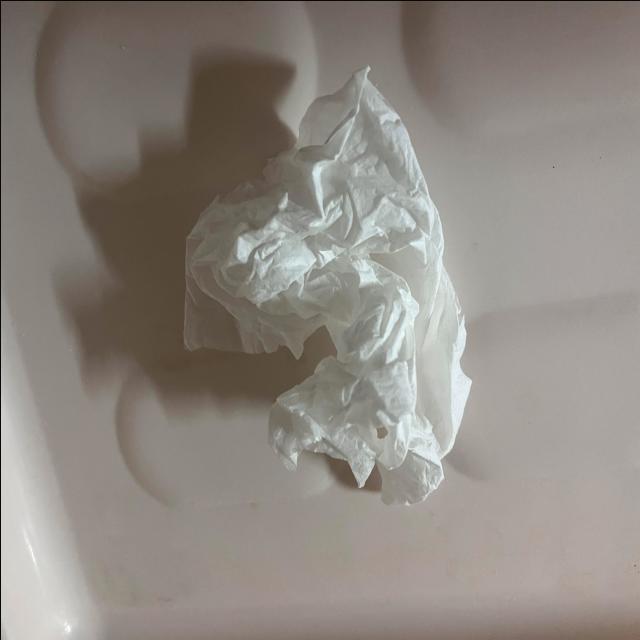
Label: tissues